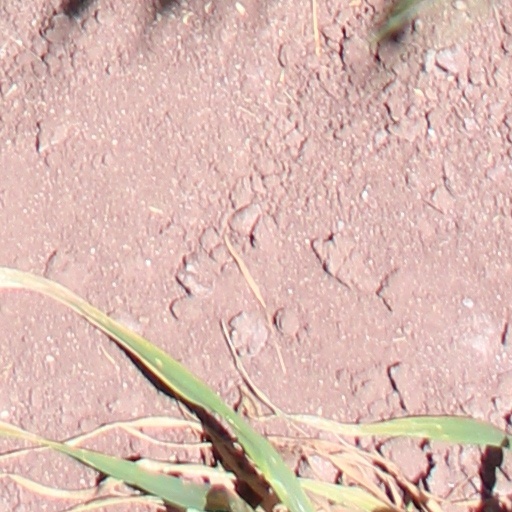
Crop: wheat